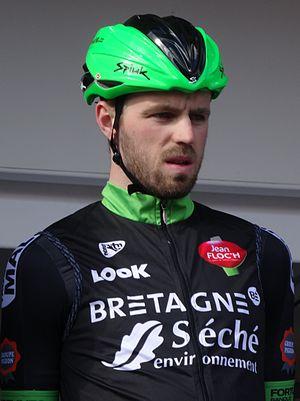
Reportage réalisé le mercredi 4 mars à l'occasion du départ du Samyn des Dames 2015 et du Samyn 2015 à Quaregnon, Belgique.
Daniel "Dan" McLay est un coureur cycliste anglais, membre de l'équipe Arkéa-Samsic. Spécialiste des épreuves sur piste à ses débuts, il pratique principalement le cyclisme sur route depuis 2011.
La saison 2015 de l'équipe cycliste Bretagne-Séché Environnement est la onzième saison de l'équipe. Elle est dirigée par Emmanuel Hubert.